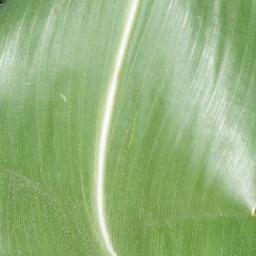
Label: Corn___healthy